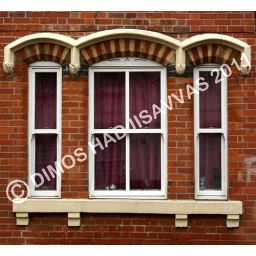
bricks, window (glass - reflections), no shadows - cloudy, wooden window frame painted in glossy white paint